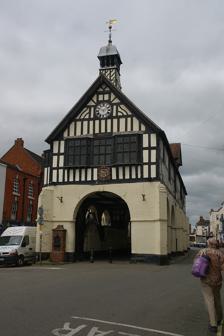
Building: Bridgnorth Town Hall
Country: United Kingdom
Year built: 1652
Municipal building in Bridgnorth, Shropshire, England Bridgnorth Town Hall Bridgnorth Town Hall Location High Street, Bridgnorth Coordinates 52°32′09″N 2°25′11″W / 52.5357°N 2.4198°W / 52.5357; -2.4198 Built 1652 Architectural style(s) Tudor style Listed Building – Grade II* Official name Town Hall Designated 18 July 1949 Reference no. 1053998 Shown in Shropshire Bridgnorth Town Hall is a municipal building in the High Street, Bridgnorth , Shropshire , England. The town hall, which is a meeting place of Bridgnorth Town Council, is a Grade II* listed building . History The stained glass windows in Bridgnorth Town Hall The original civic meeting place in the town was the burgess hall on the first floor of the North Gate which was completed in 1270. The official troupe of actors known as King's Men performed in the town hall when they visited the town in 1603. A new town hall was constructed in the High Street by taking an old oak framed tithe barn that had been donated by Lady Bertie, the wife of Sir Roger Bertie, the lord of the manor at Much Wenlock , and placing it on arches in 1652. The arches on the ground floor were left open to allow markets to be held; at both the north and south ends of the building there were single arches large enough to permit carriage access with the town's coat of arms installed above. There was a three-part window on the first floor at each end with a gable and a turret at roof level. A sign on the wall above the window at the south end suggests the building was constructed by a Thomas Burne and a Roger Taylor. Internally, the principal rooms on the first floor were a council chamber and a courtroom. The clock in the gable at the south end was installed in 1680 while the clock at the north end was installed at a later date. The building was used for cultural events: an audience attended a "grand miscellaneous concert" there in 1789. It was refurbished and stained glass windows were installed to celebrate the Golden Jubilee of Queen Victoria in 1887. The stained glass windows depicted all the kings and queens who had granted charters to the town from 1157 to 1830. A carpet made at the Southwell Carpet Factory, which had been established by Thomas Martin Southwell on the site of the old Bridgnorth Greyfriars Monastery in 1824, was installed in the council chamber at that time. The town hall continued to act as the local civic meeting place until the local board of health commissioned the new market hall in Postern Gate in 1859. The Postern Gate building was disliked by market traders and despite the local board of health taking legal action against traders to try and force the use of the building, the development was not a commercial success and it was sold off in the early 20th century. A drinking fountain which was decorated with two doves and cast by the Saracen Foundry was installed outside the town hall in the late 19th century. Although Bridgnorth District Council established offices for council officers and their staff at Westgate, the town hall remained a focus of civic activity and it became a regular meeting place for Bridgnorth Town Council when it was formed in 2009. A programme of refurbishment works was completed in 2015. See also Grade II* listed buildings in Shropshire Council (H–Z) References